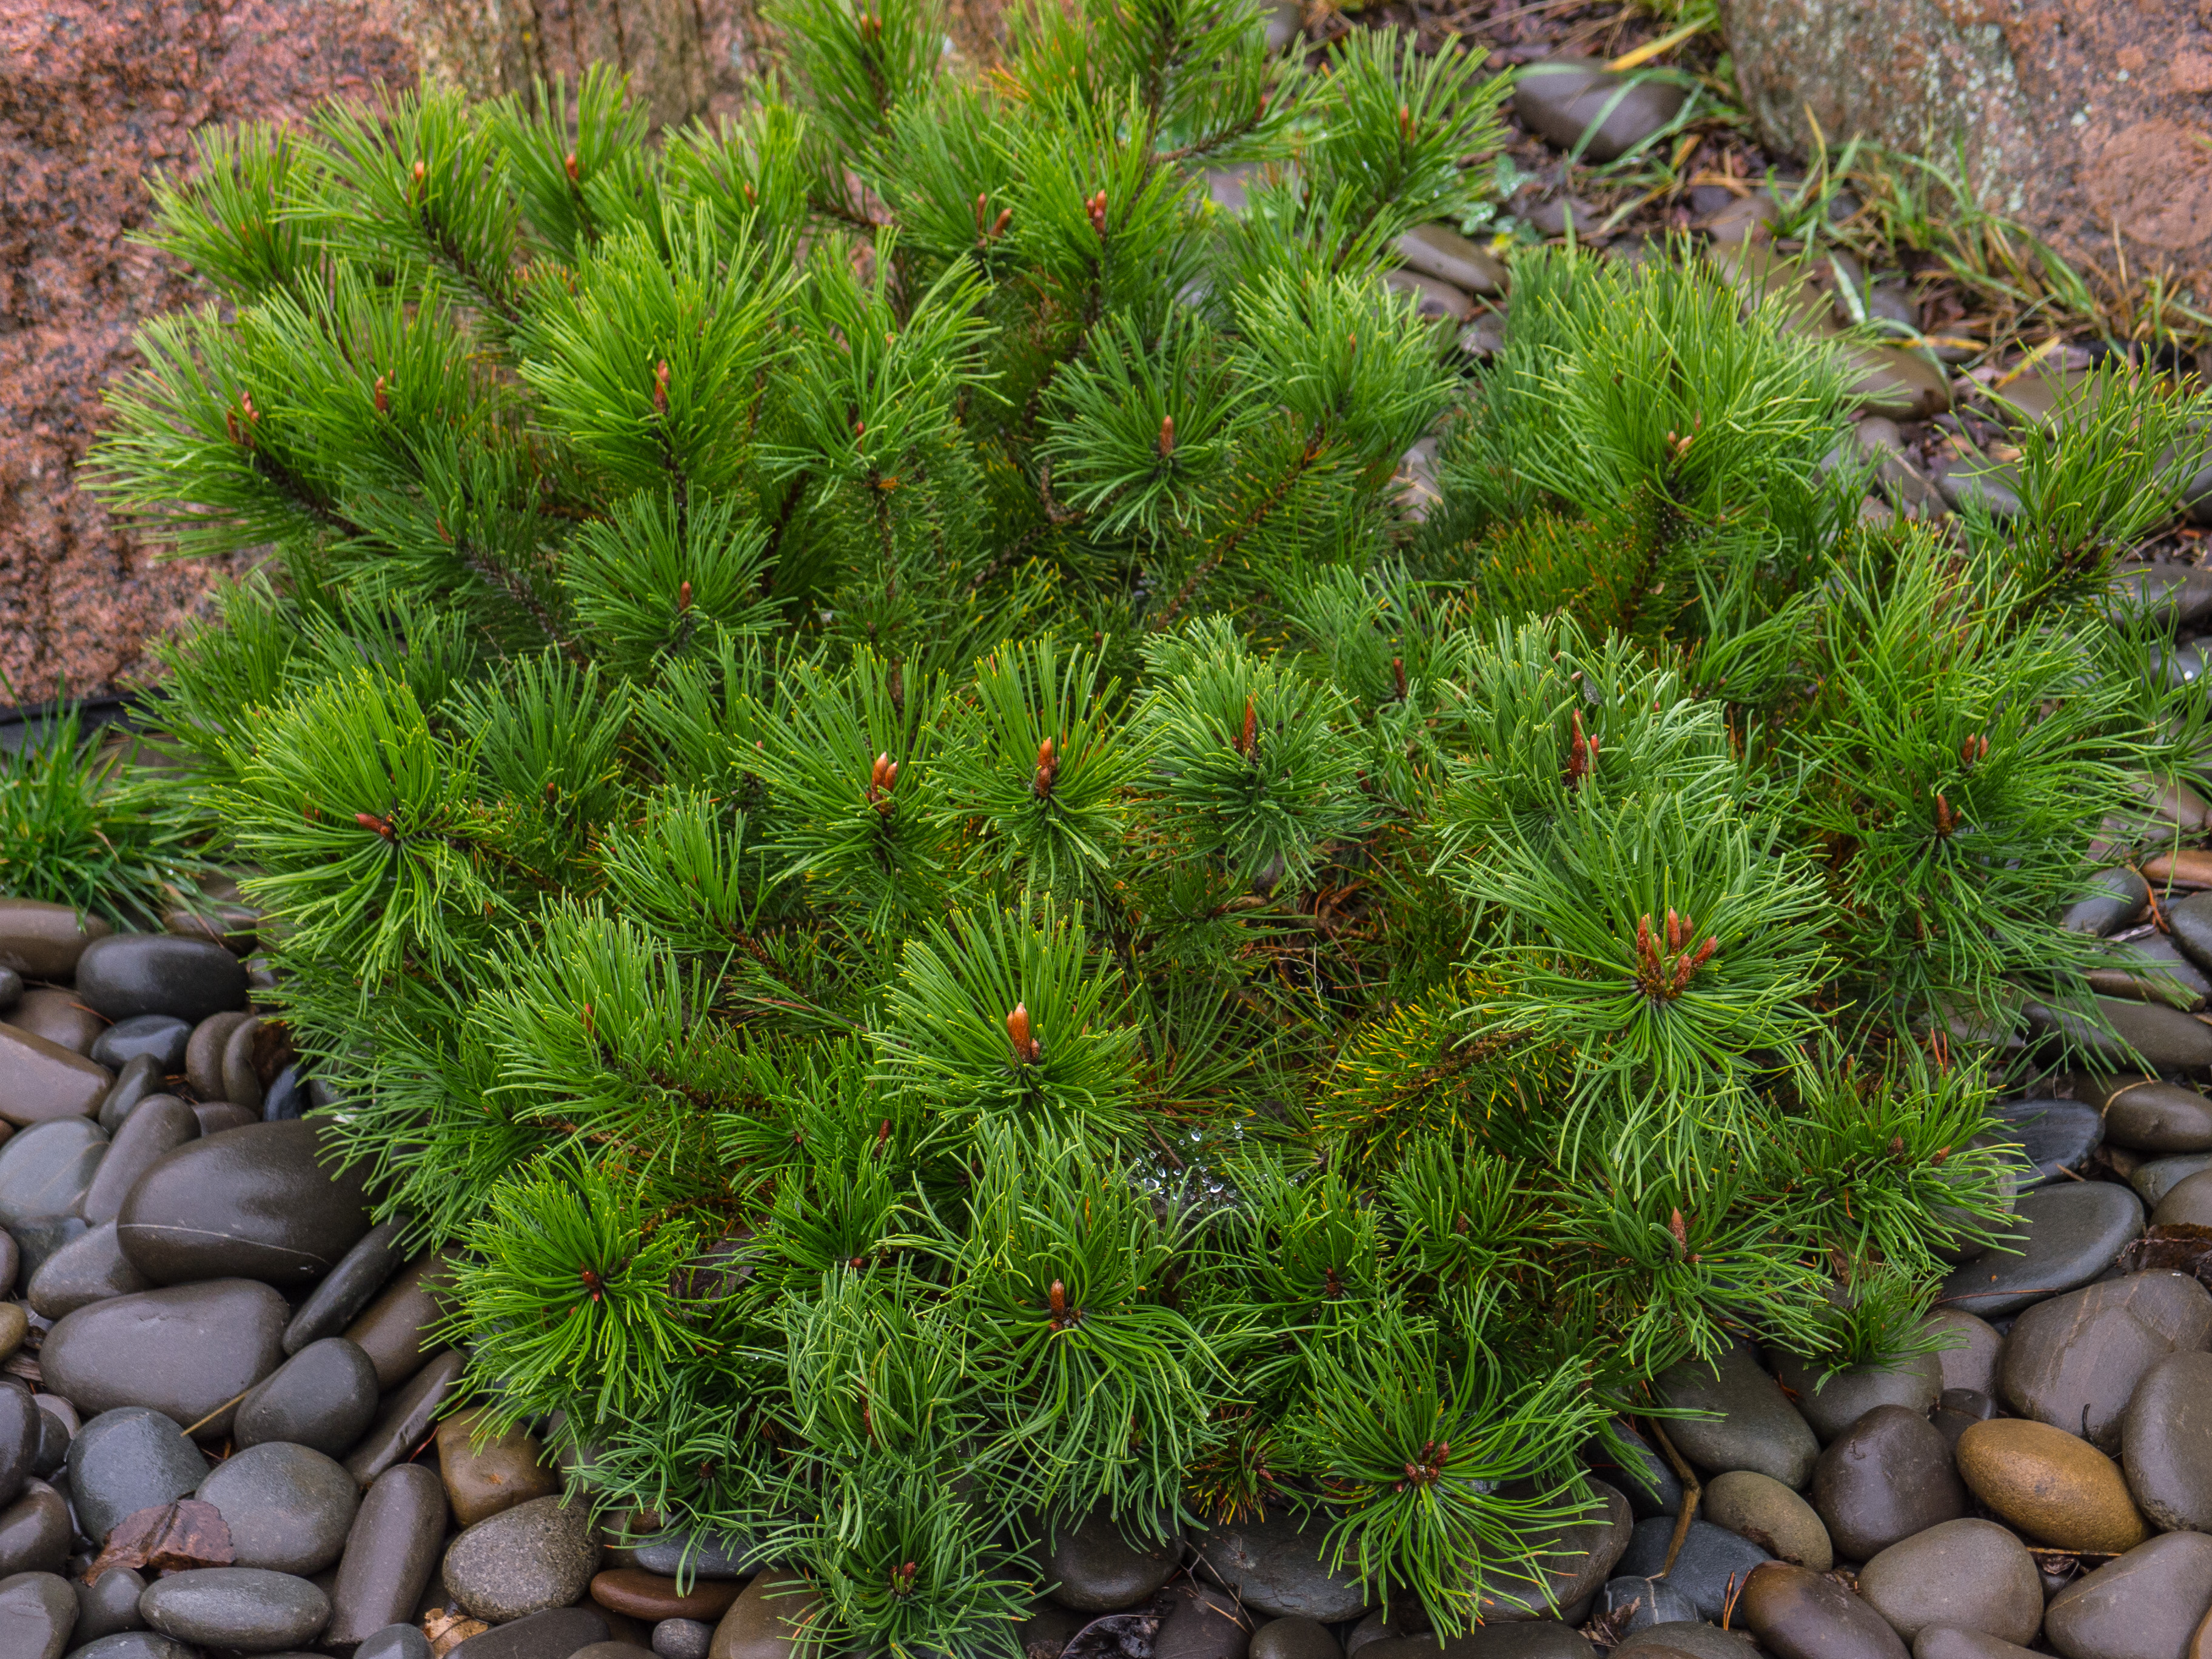
image, Columbian spruce, balsam fir, shortleaf black spruce, white pine, shortstraw pine, Yellow fir, lodgepole pine, Larix lyalliiSubalpine Larch, Jack pine, red pine, silvertip fir, Canadian fir, Singleleaf pine, plant, tree, western yellow pine, sitka spruce, Georgia pine, hackmatack, sugar pine, American larch, Two needle pinyon pine, flower, loblolly pine, woody plant, American pitch pine, subshrub, oregon pine, larch, pine family, pine, conifer, terrestrial plant, evergreen, cypress family, fir